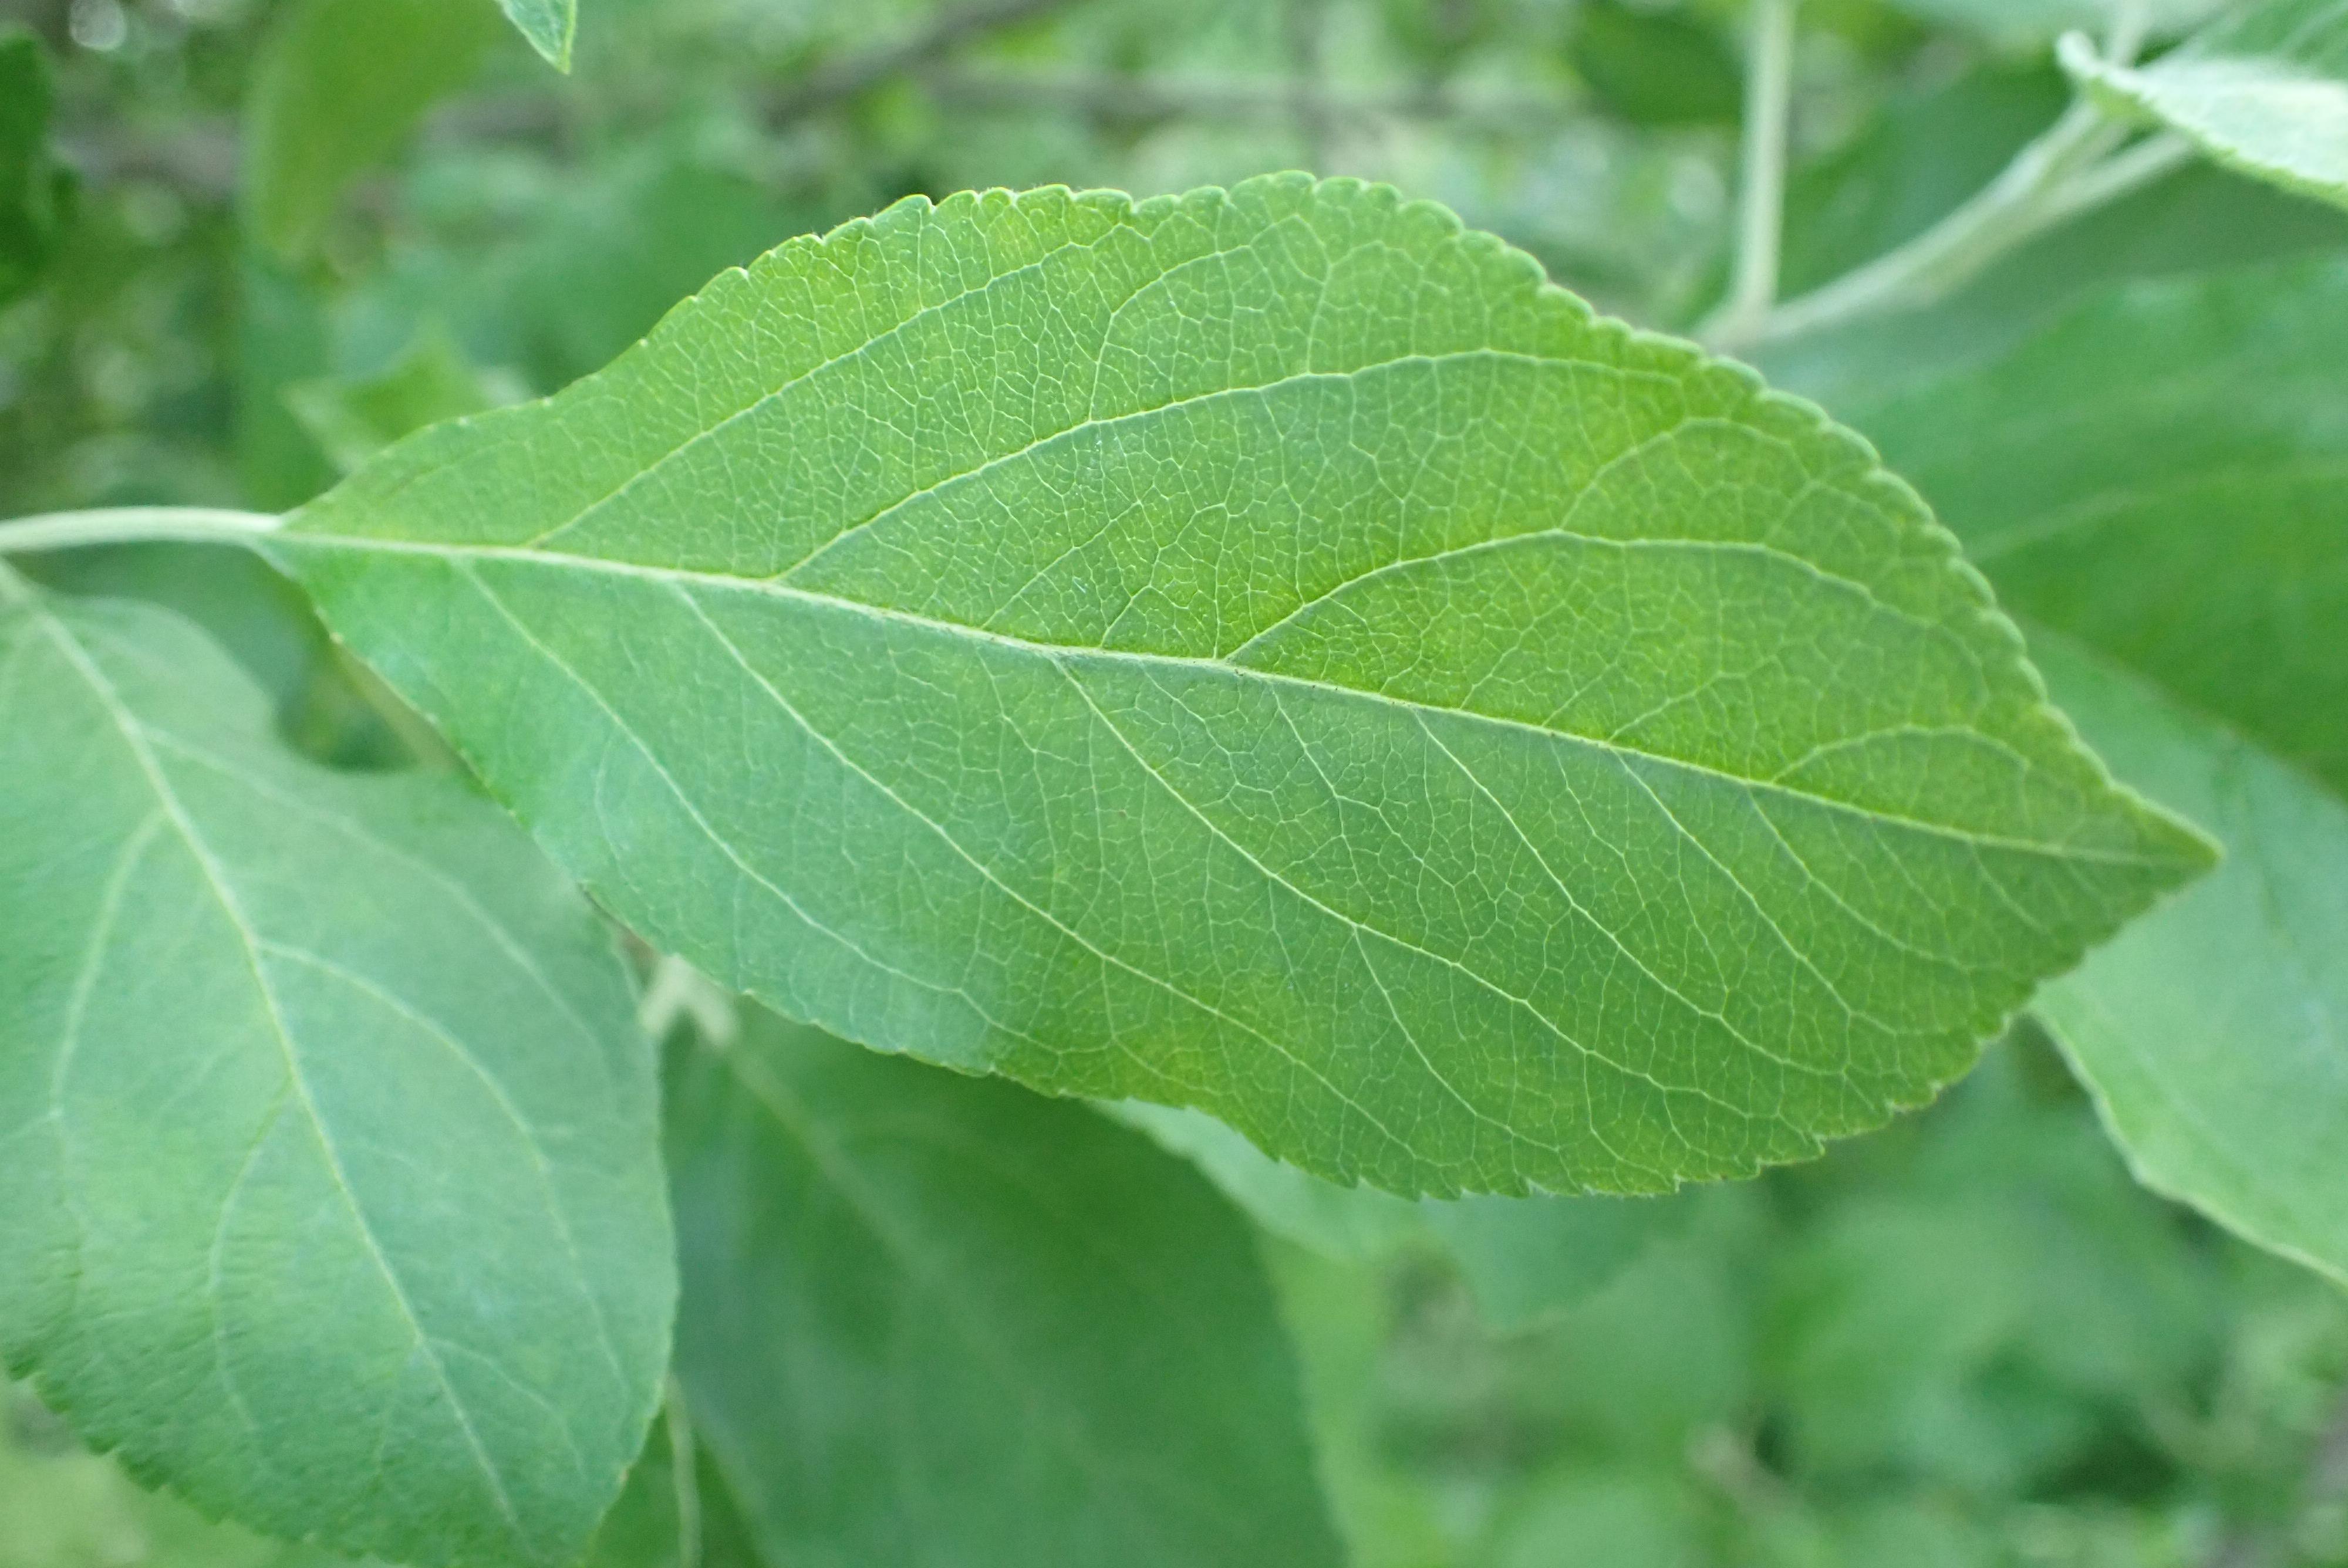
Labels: healthy